Jack Roxburgh

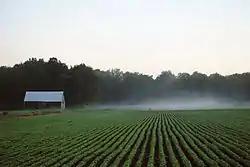
Tobacco crop growing in a farmer's field

Roxburgh was reelected in the 1963 Canadian federal election to represent the Norfolk riding on April 8, with 10,862 votes. During the first and second sessions of the 26th Canadian Parliament, he was a member of the Standing Committee on Agriculture and Colonization; the Special Committee on Food and Drugs; the Standing Committee on Mines, Forests and Waters; the Standing Committee on Privileges and Elections; the Standing Committee on Miscellaneous Private Bills; and the Standing Committee on Estimates. In the third session, he was a member of the Special Committee on Food and Drugs; the Standing Committee on Indian Affairs, Human Rights and Citizenship and Immigration; and the Standing Committee on Agriculture, Forestry and Rural Development.